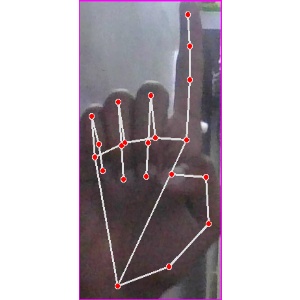
अक्षर: क